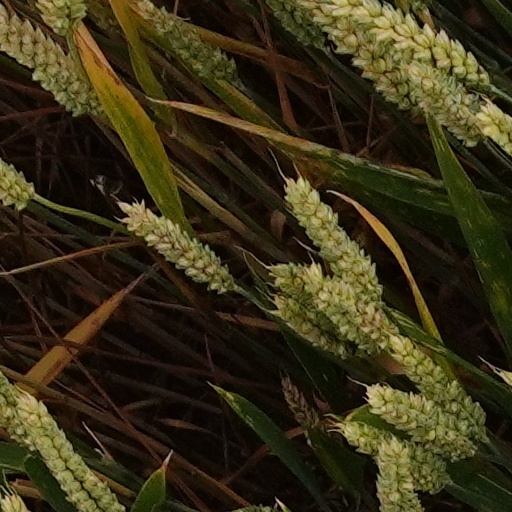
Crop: wheat